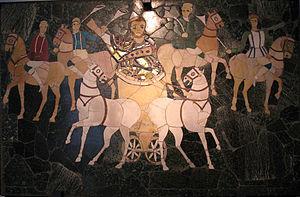
Panneau en opus sectile. Œuvre romaine, première moitié du IVe siècle ap. J.-C. Provenance